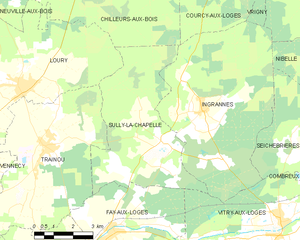
Sully-la-Chapelle est une commune française située dans le département du Loiret, en région Centre-Val de Loire.